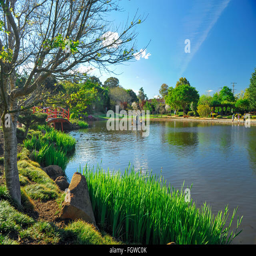
garden in a bright summer day